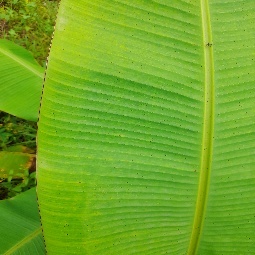
Label: Sulphur